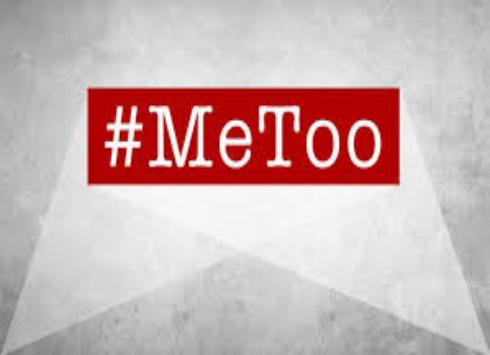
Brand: me too
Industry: Electronic